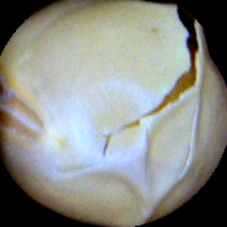
Label: Skin-damaged